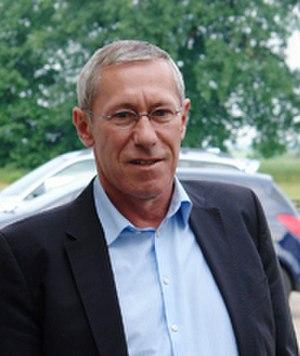
Les élections régionales de 1994 en Saxe-Anhalt se tiennent le 14 octobre 1990, afin d'élire les 98 députés de la 1ʳᵉ législature du Landtag, pour un mandat de quatre ans. En vertu de la loi électorale, 106 députés sont élus.